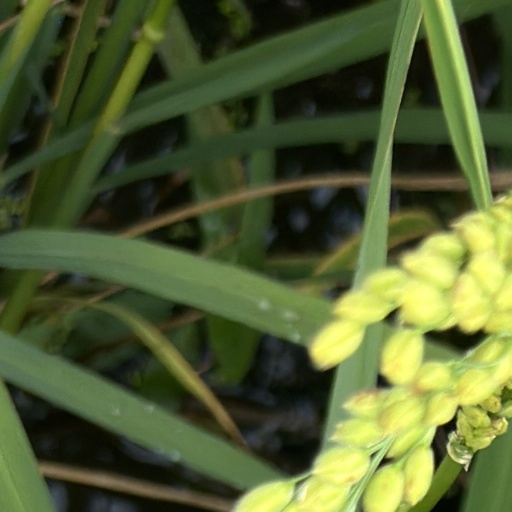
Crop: rice